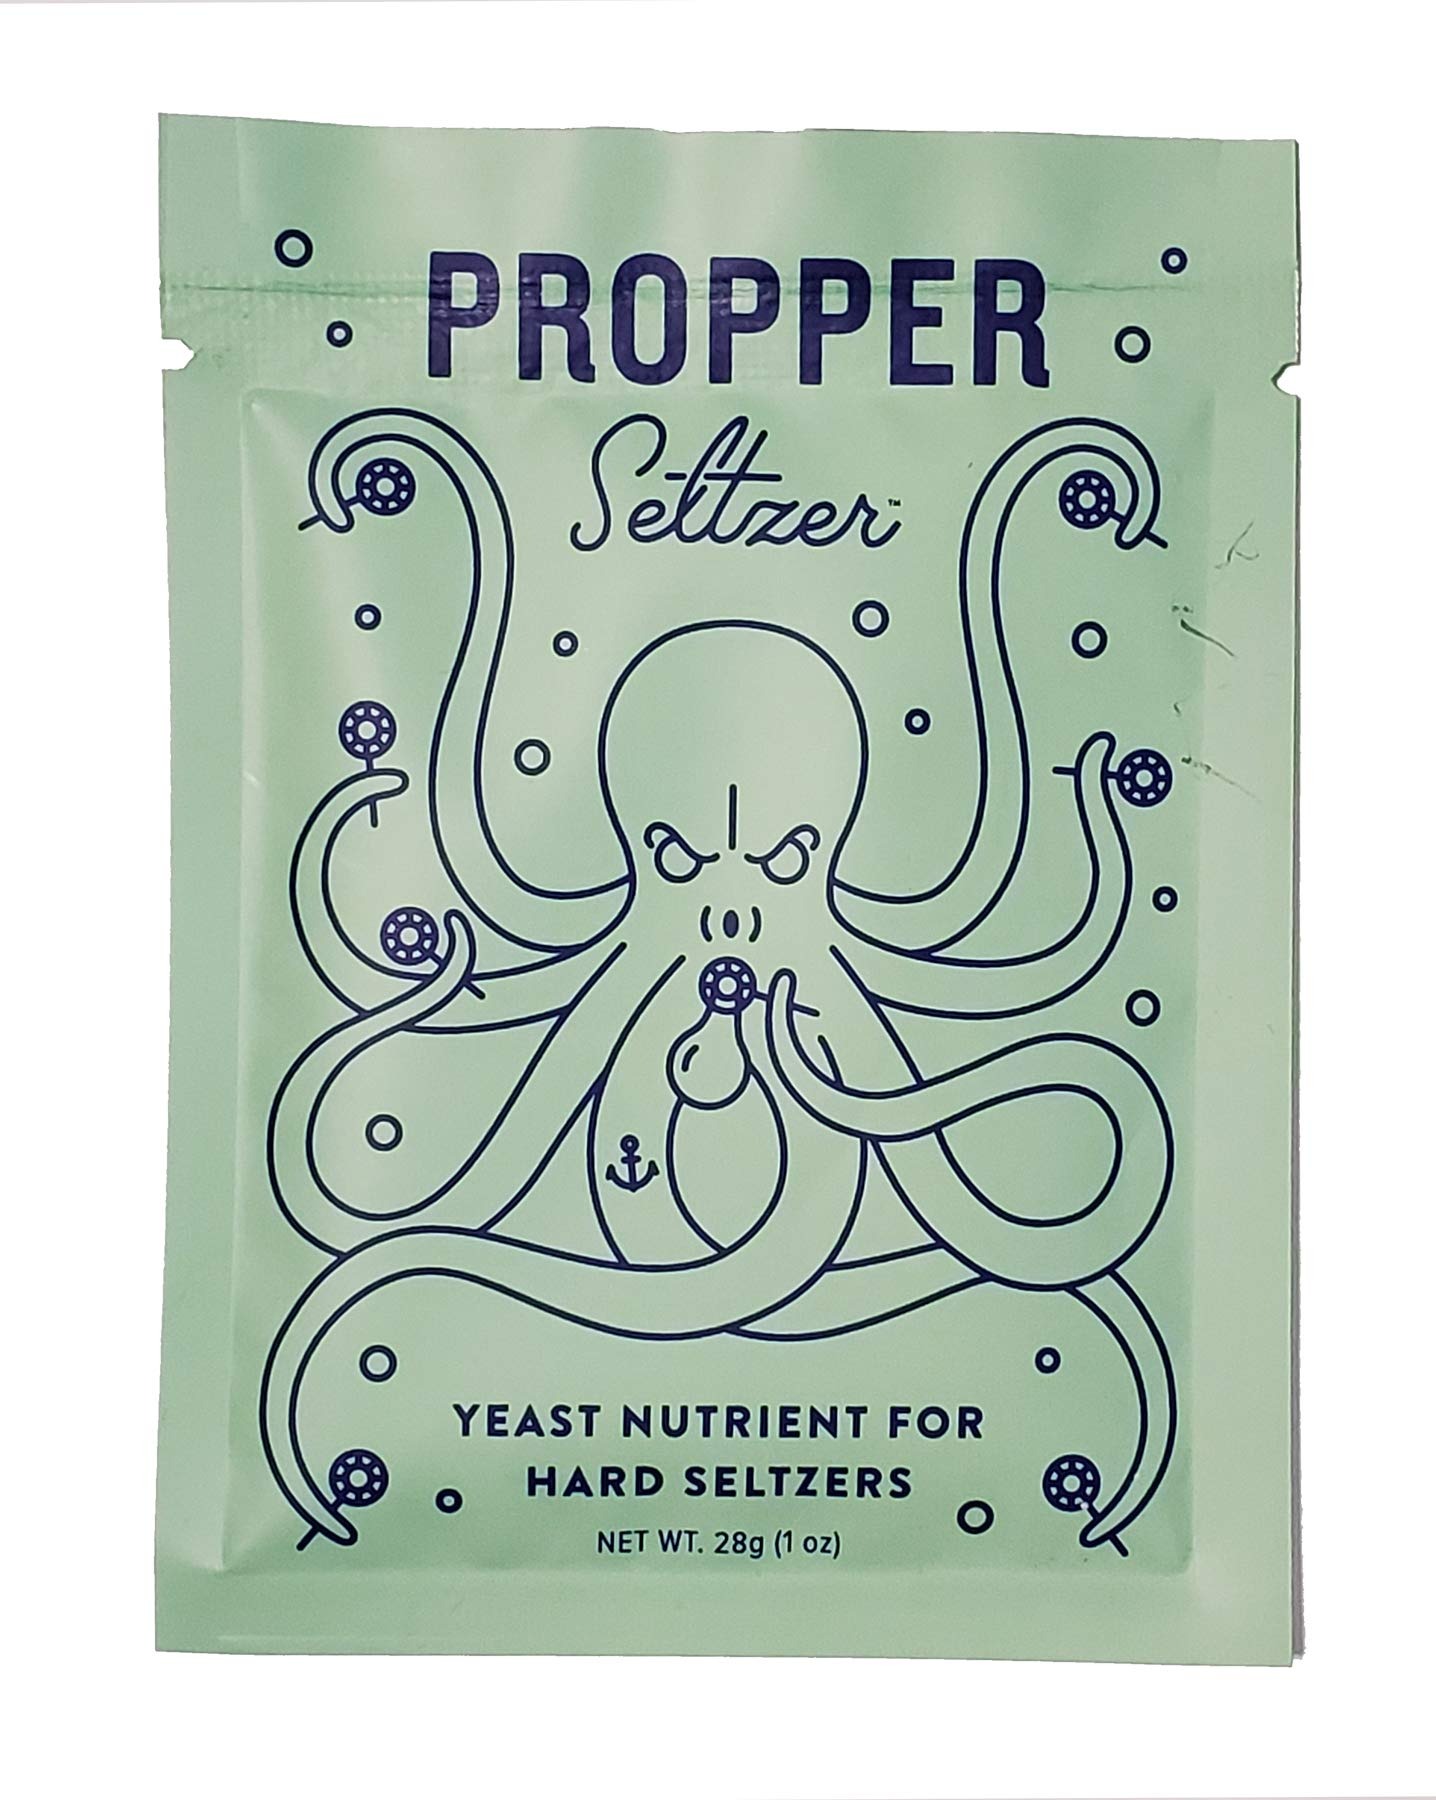
Item Name: Propper Seltzer Nutrient Pack for Hard Seltzers
Product Description: Propper Seltzer, a yeast nutrient for non-malt sugar-based fermentation. Propper Seltzer nutrient is compatible with any strain of yeast including beer yeast, wine yeast, and distillers yeast, and was created to make things easier for brewers looking to create their own hard seltzer
Value: 1.0
Unit: Count

Price: 10.23